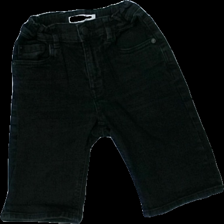
View: front
Type: Shorts
Category: Children
Brand: Lindex
Colors: Black
Material: ?
Cut: Regular
Size: 146
Season: Summer
Trend: Denim
Damage location: middle center
Damage 2 location: middle left
Damage 3 location: bottom right
Price range: 50-100
Recommended usage: Reuse
Description: svarta jeans shorts